Gnosticism

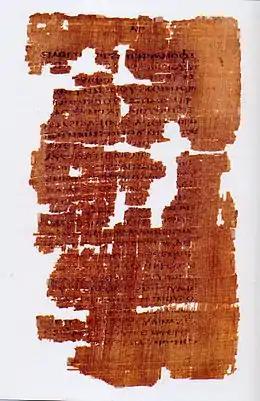
Page from the Gospel of Judas

Gnosticism (from Ancient Greek: , "gnōstikós", , 'having knowledge') is a collection of religious ideas and systems that coalesced in the late 1st century AD among early Christian sects. These diverse groups emphasized personal spiritual knowledge ("gnosis") above the proto-orthodox teachings, traditions, and authority of religious institutions. Generally, in Gnosticism, the Monad is the supreme God who emanates divine beings; one, Sophia, creates the flawed demiurge who makes the material world, trapping souls until they regain divine knowledge. Consequently, Gnostics considered material existence flawed or evil, and held the principal element of salvation to be direct knowledge of the hidden divinity, attained via mystical or esoteric insight. Many Gnostic texts deal not in concepts of sin and repentance, but with illusion and enlightenment.